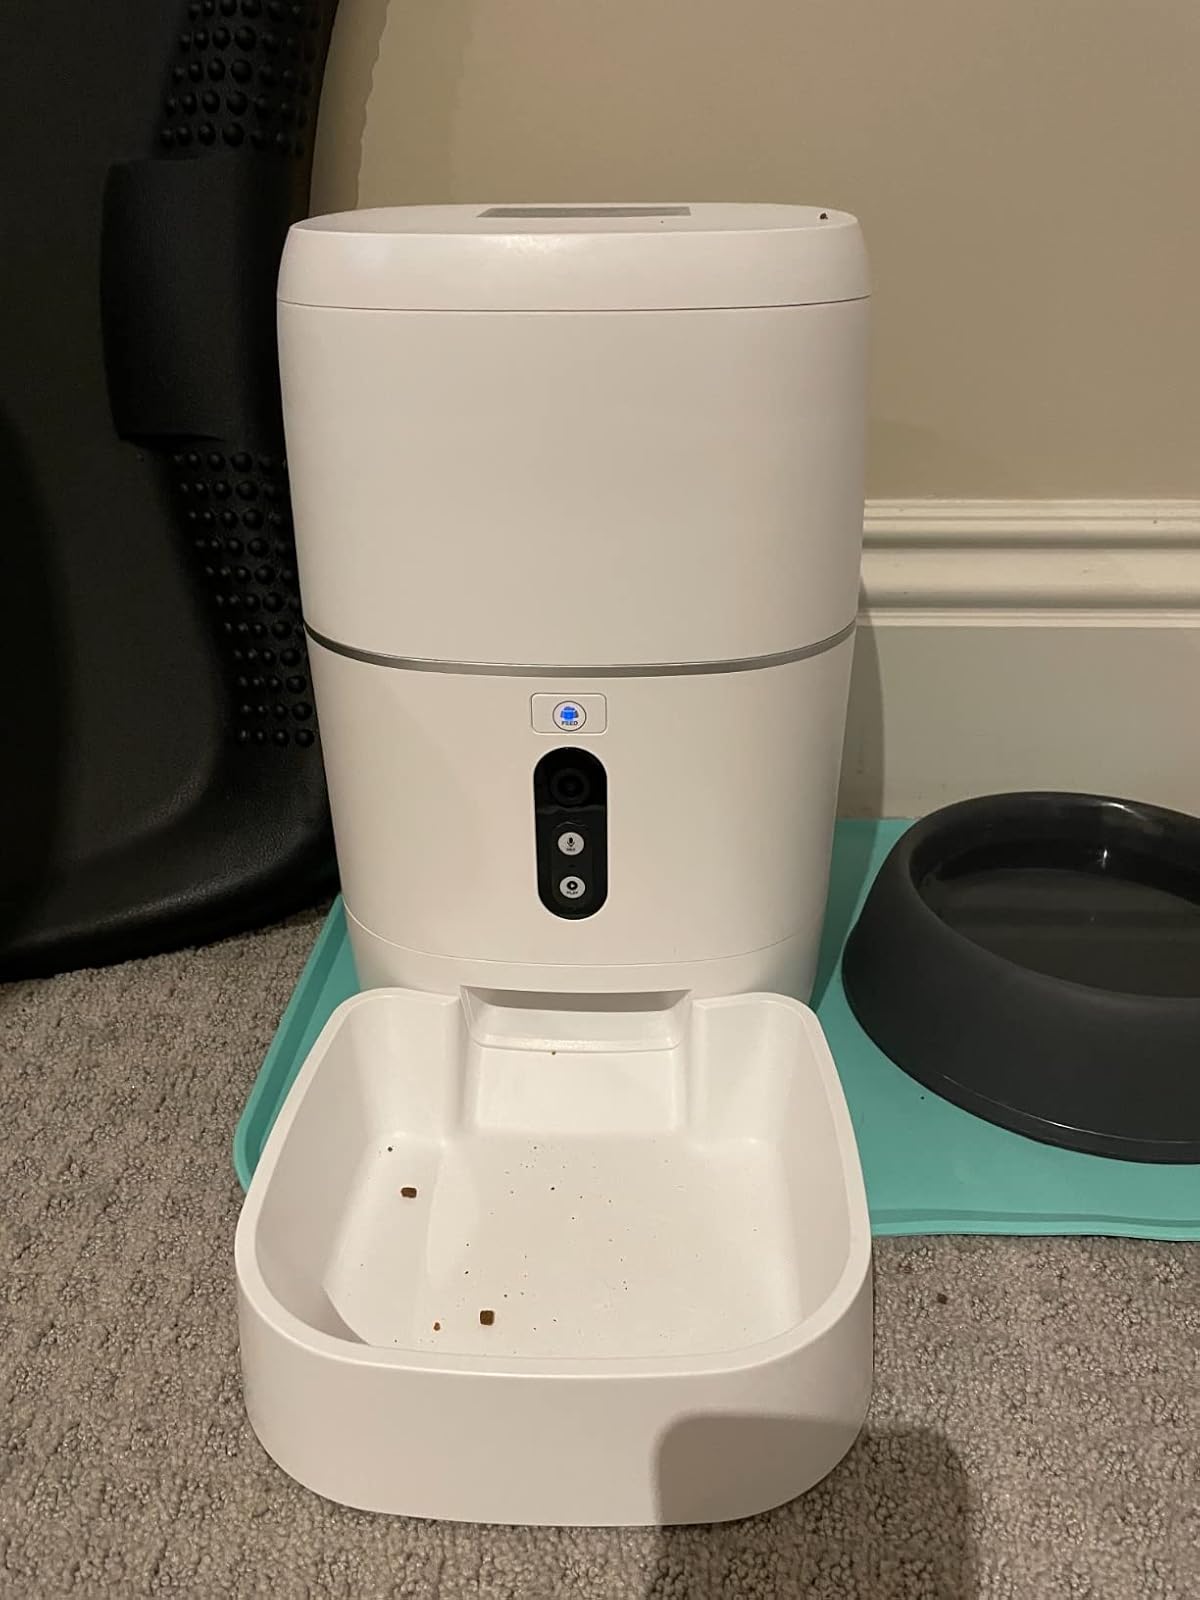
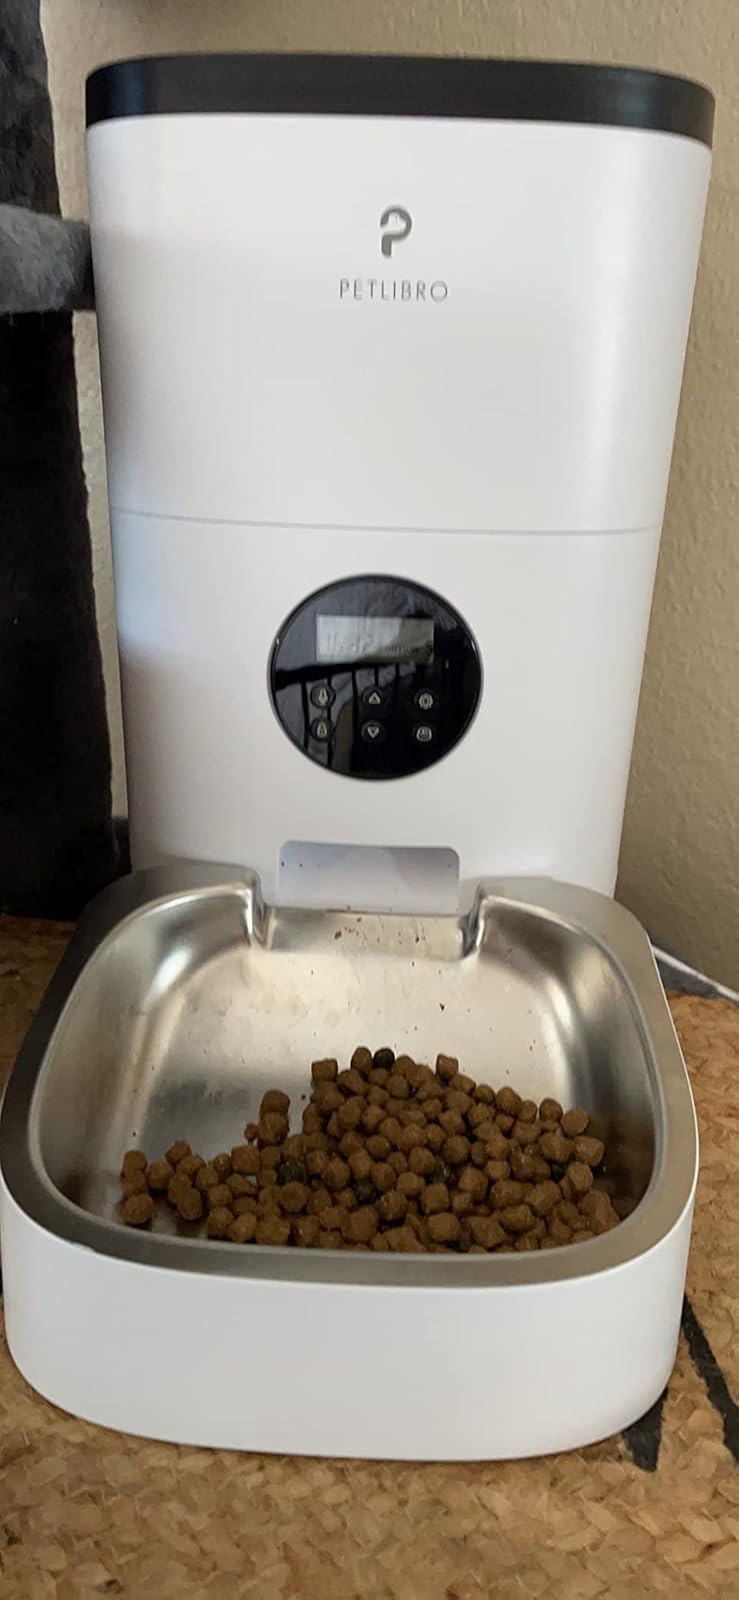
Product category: items_feeder
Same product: no